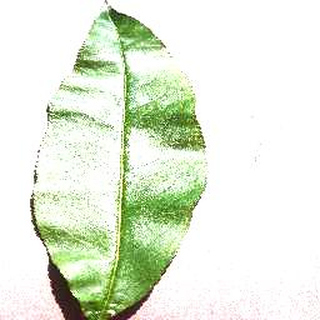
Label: healthy_peach